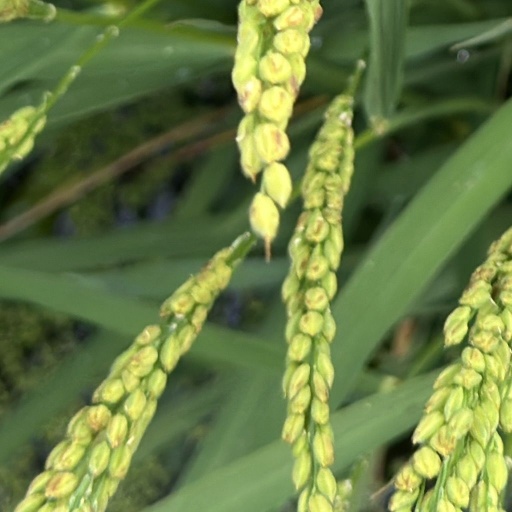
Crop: rice